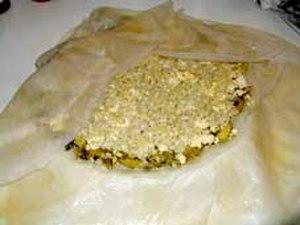
pastilla9 Photo sous gfdl, prise par http://fr.wikipedia.org/wiki/Utilisateur:Anthere. Etape de réalisation de la recette de la fr:pastilla. Anthere